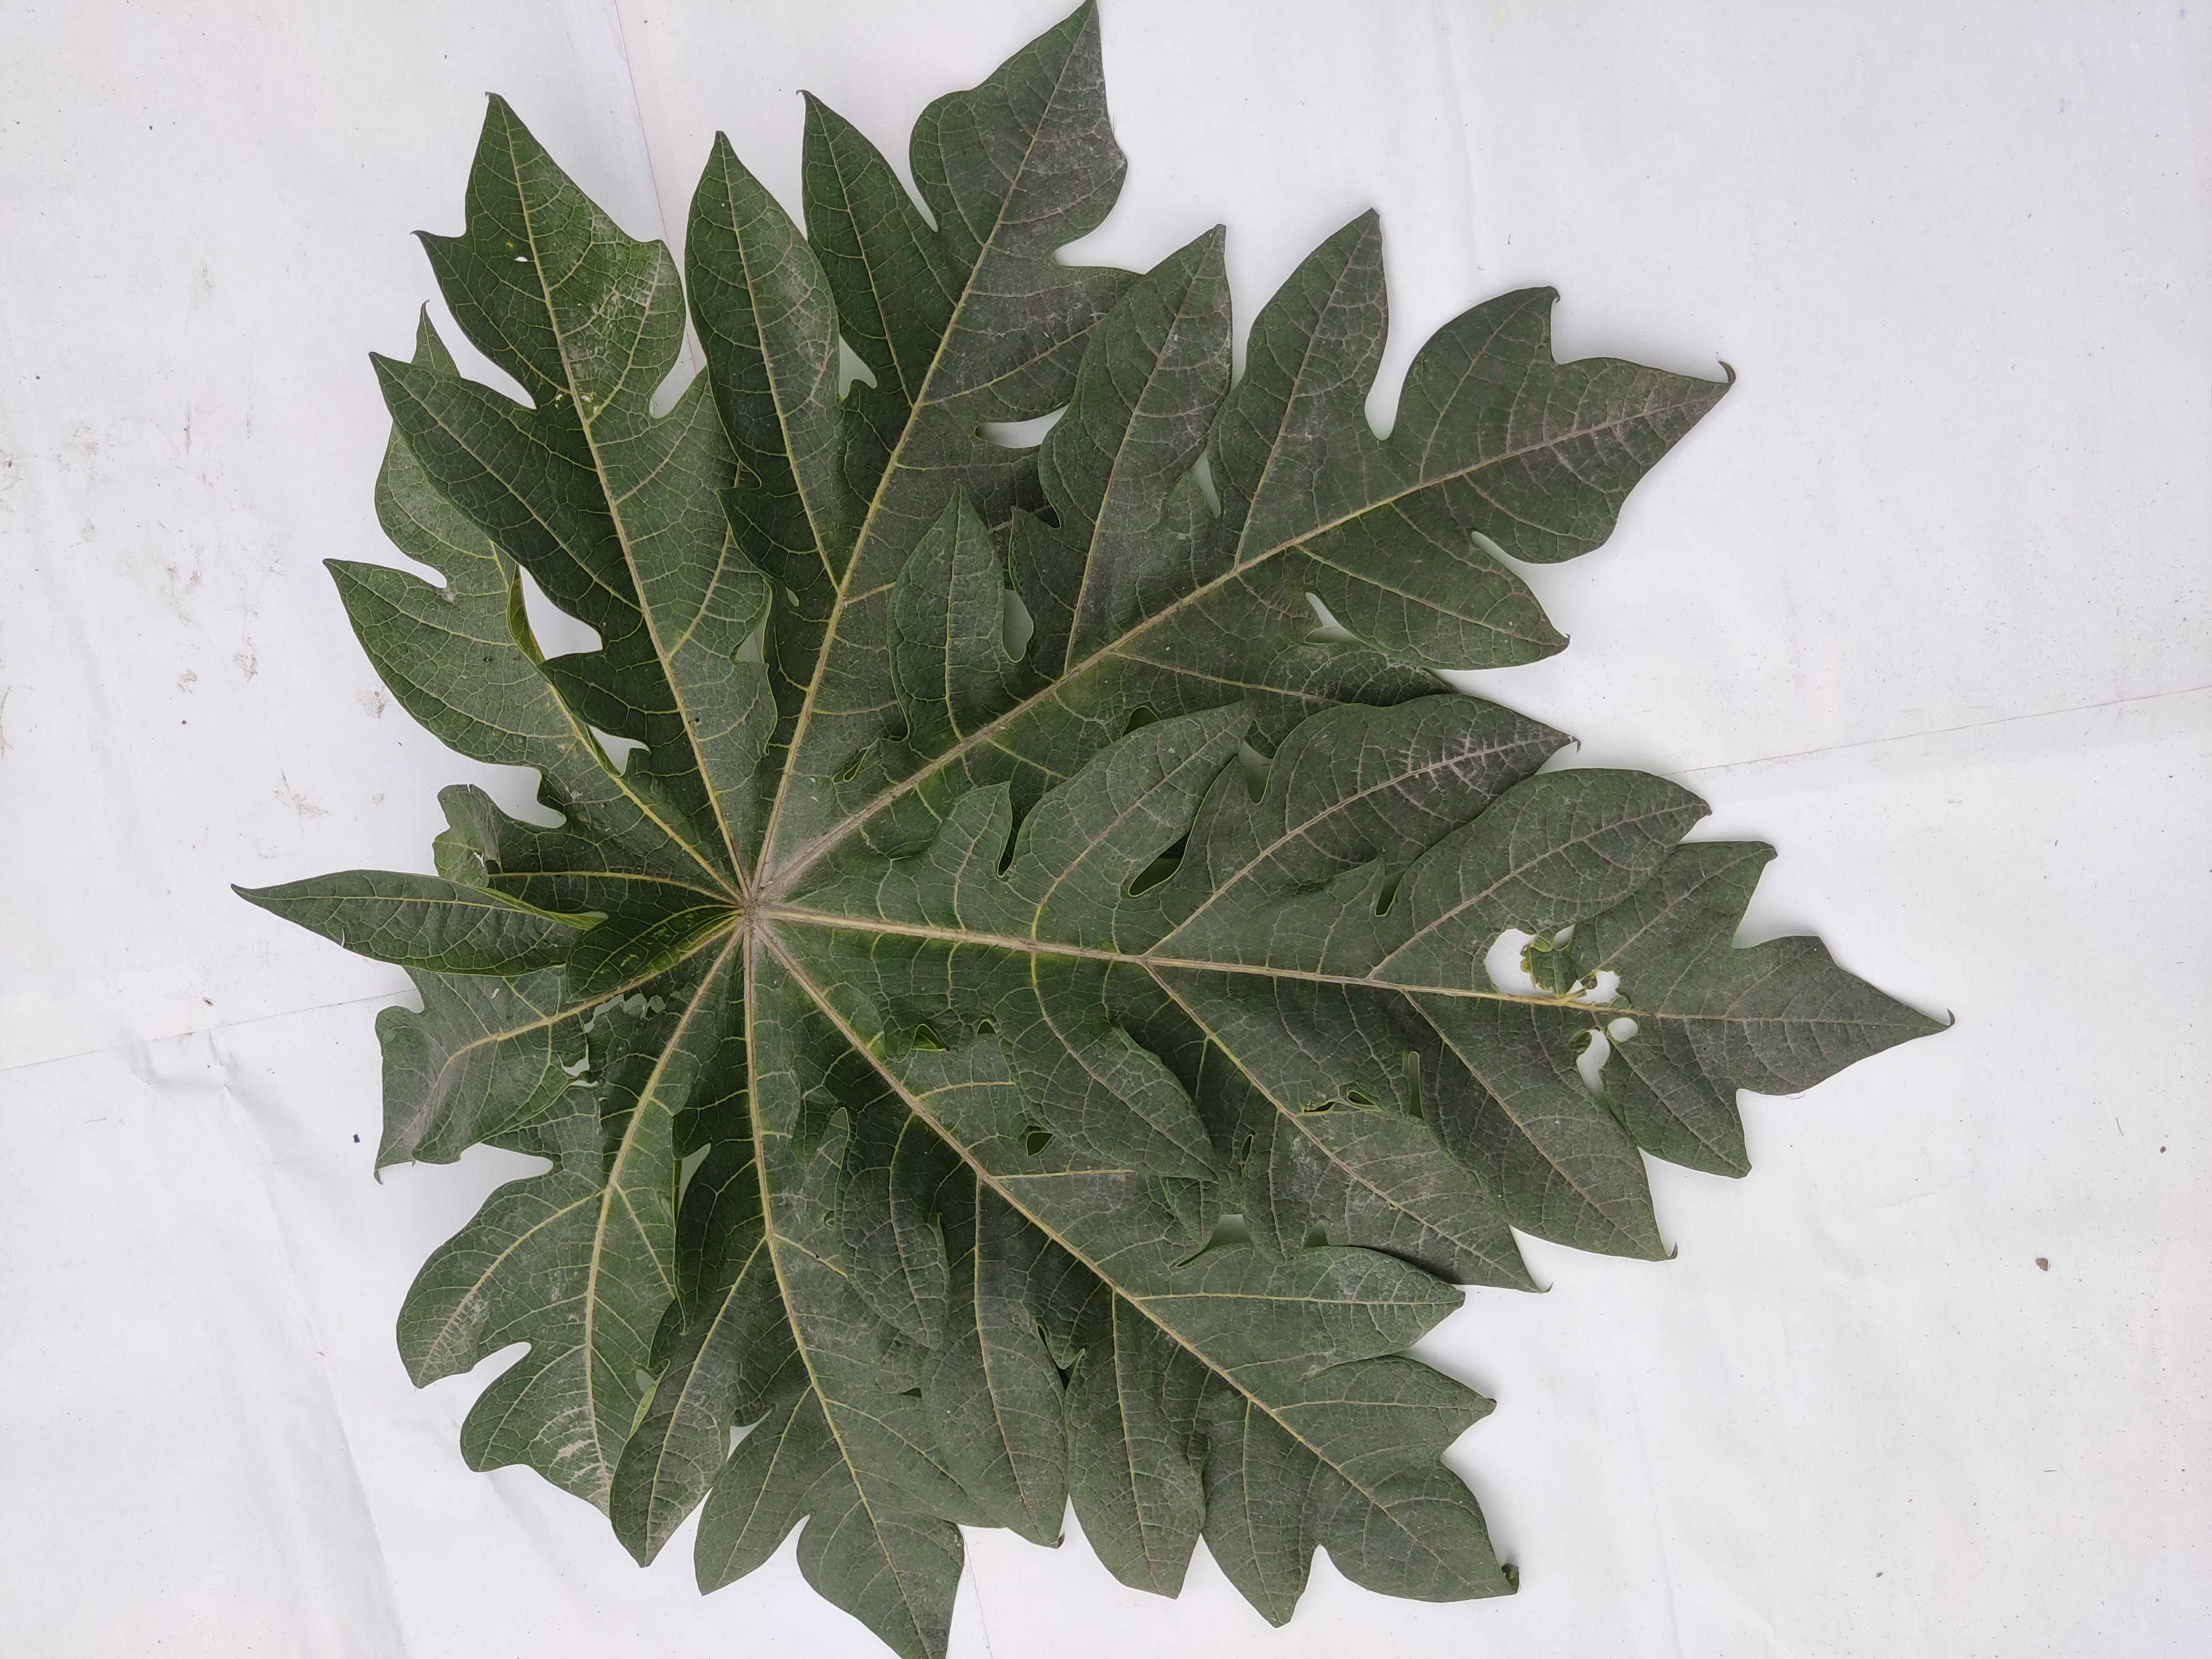
Label: Healthy Leaf